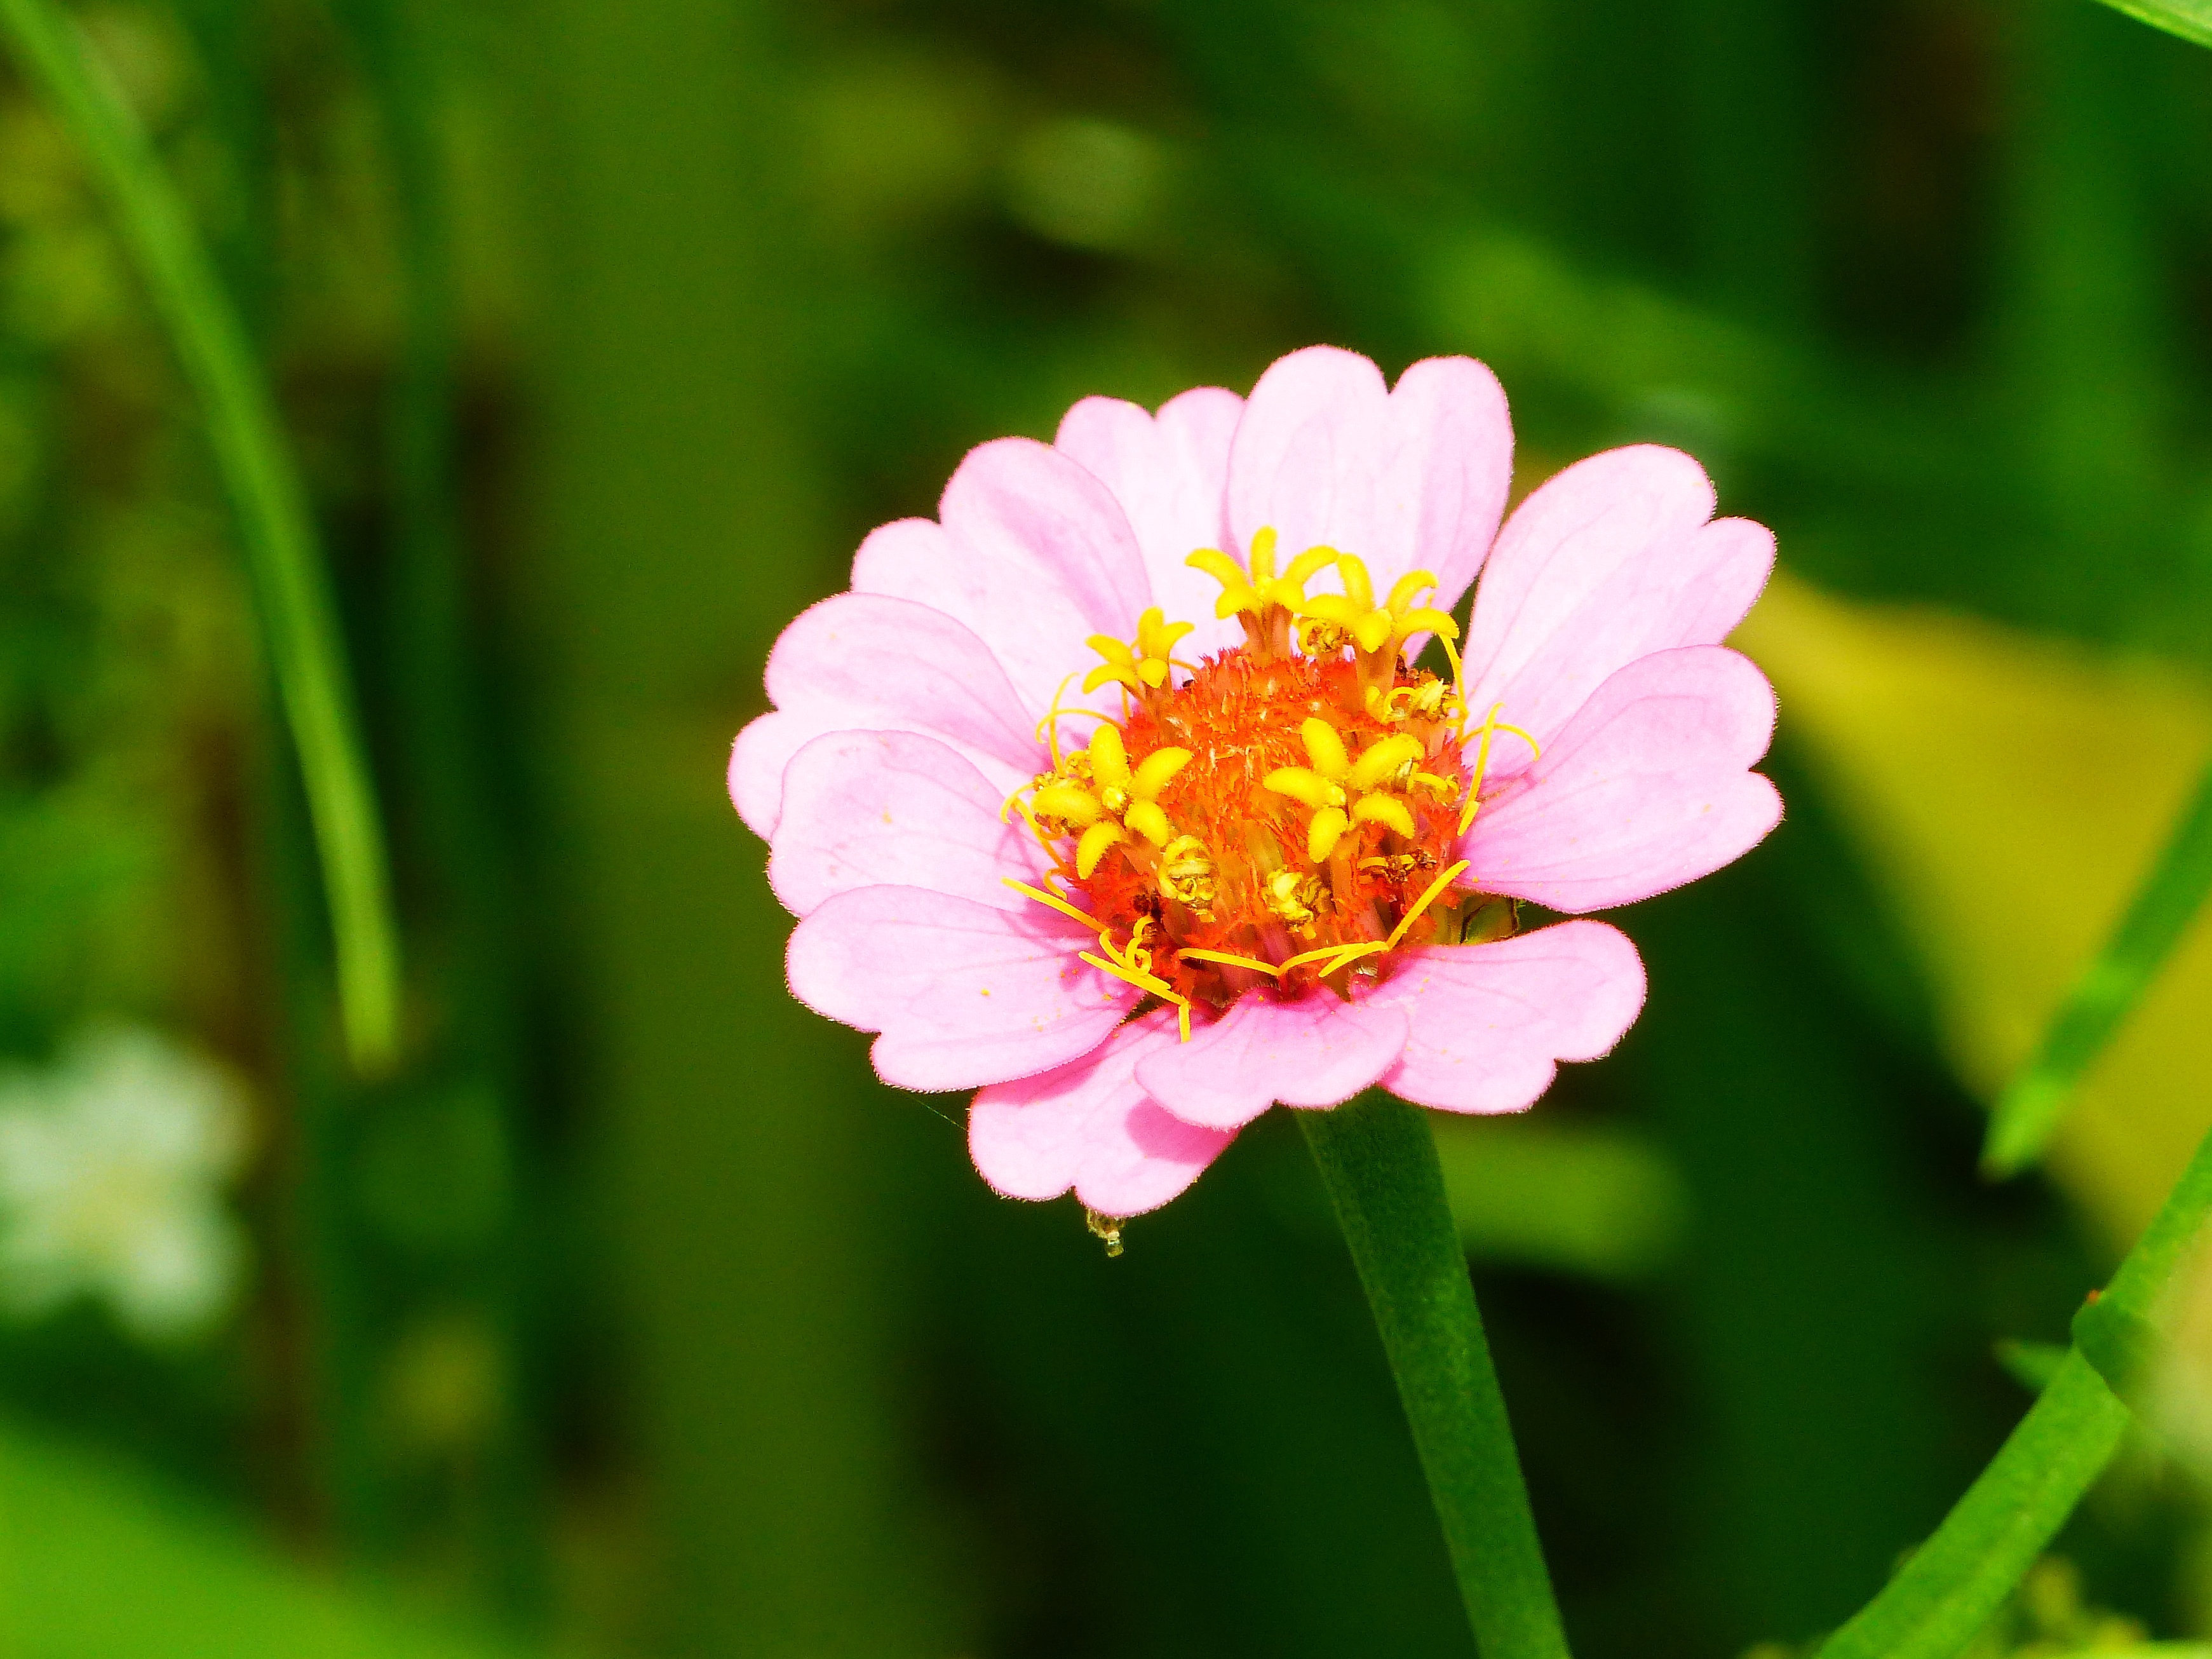
nature, blossom, plant, field, meadow, flower, petal, daisy, botany, flora, wildflower, flowers, close up, bright, flower meadow, nectar, zinnia, noble, macro photography, flowering plant, daisy family, annual plant, land plant, garden cosmos